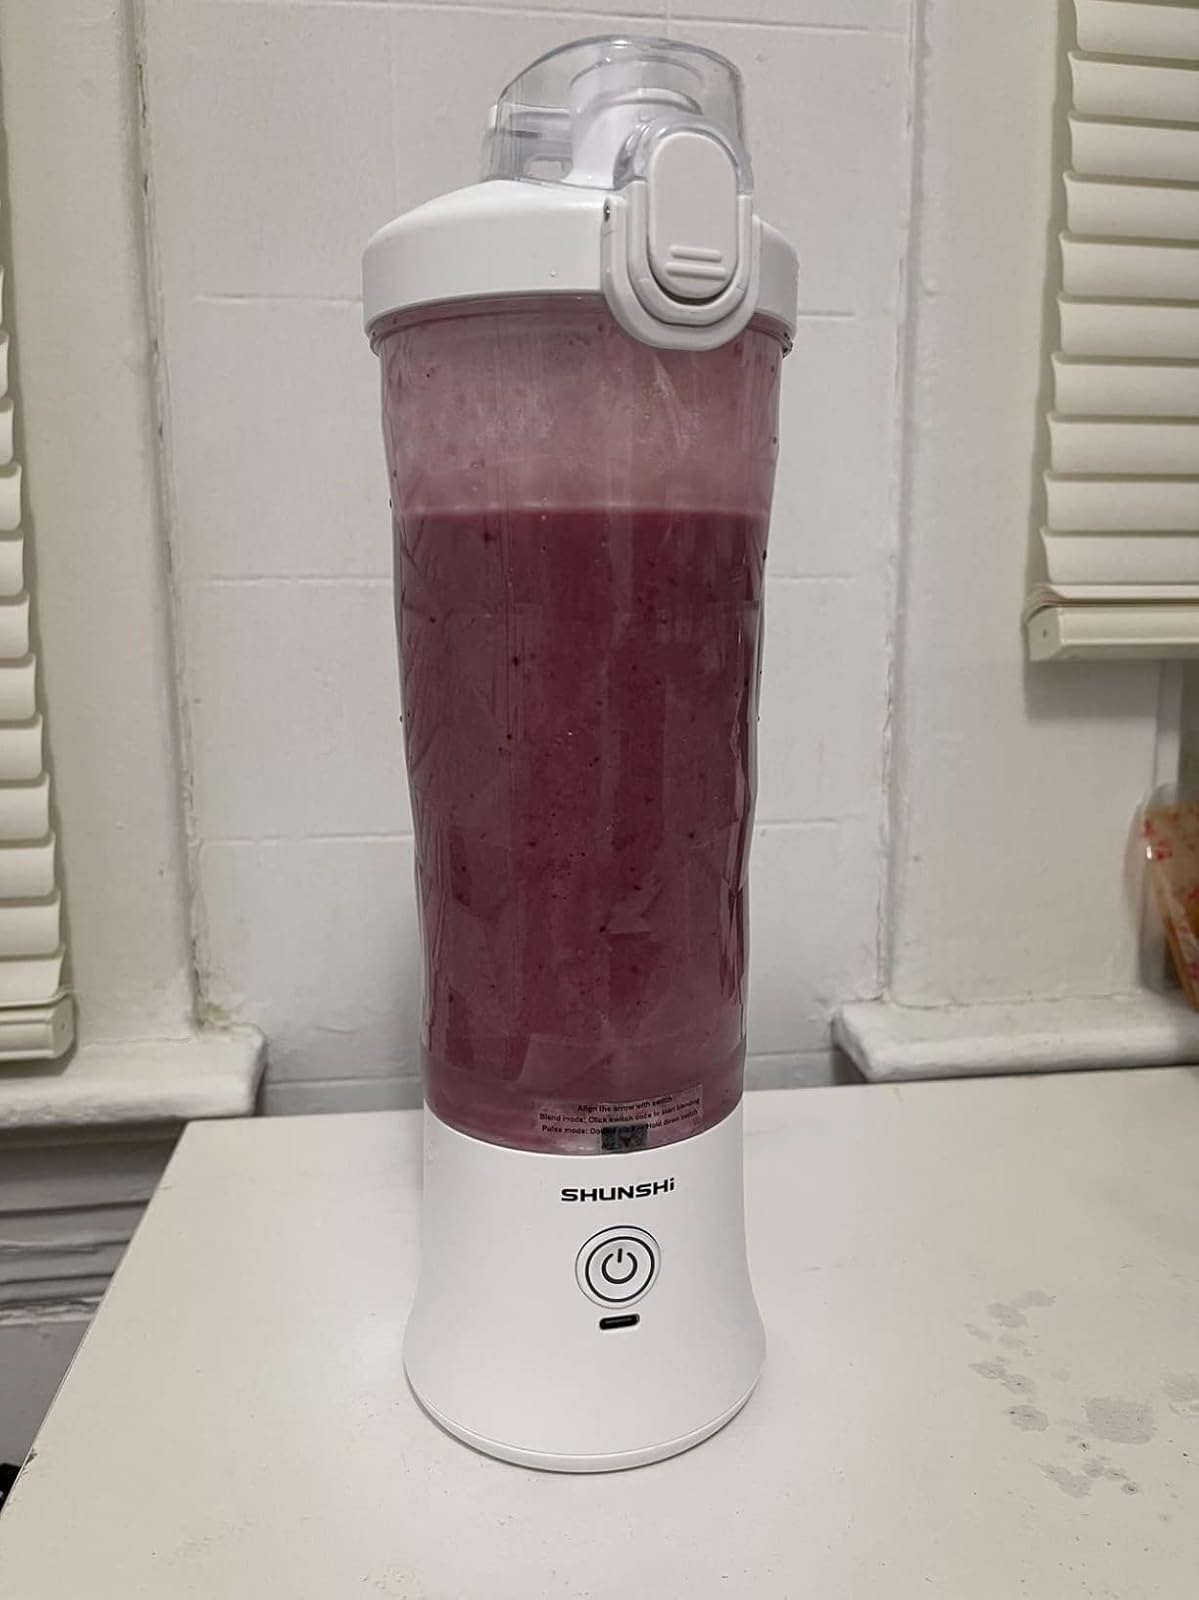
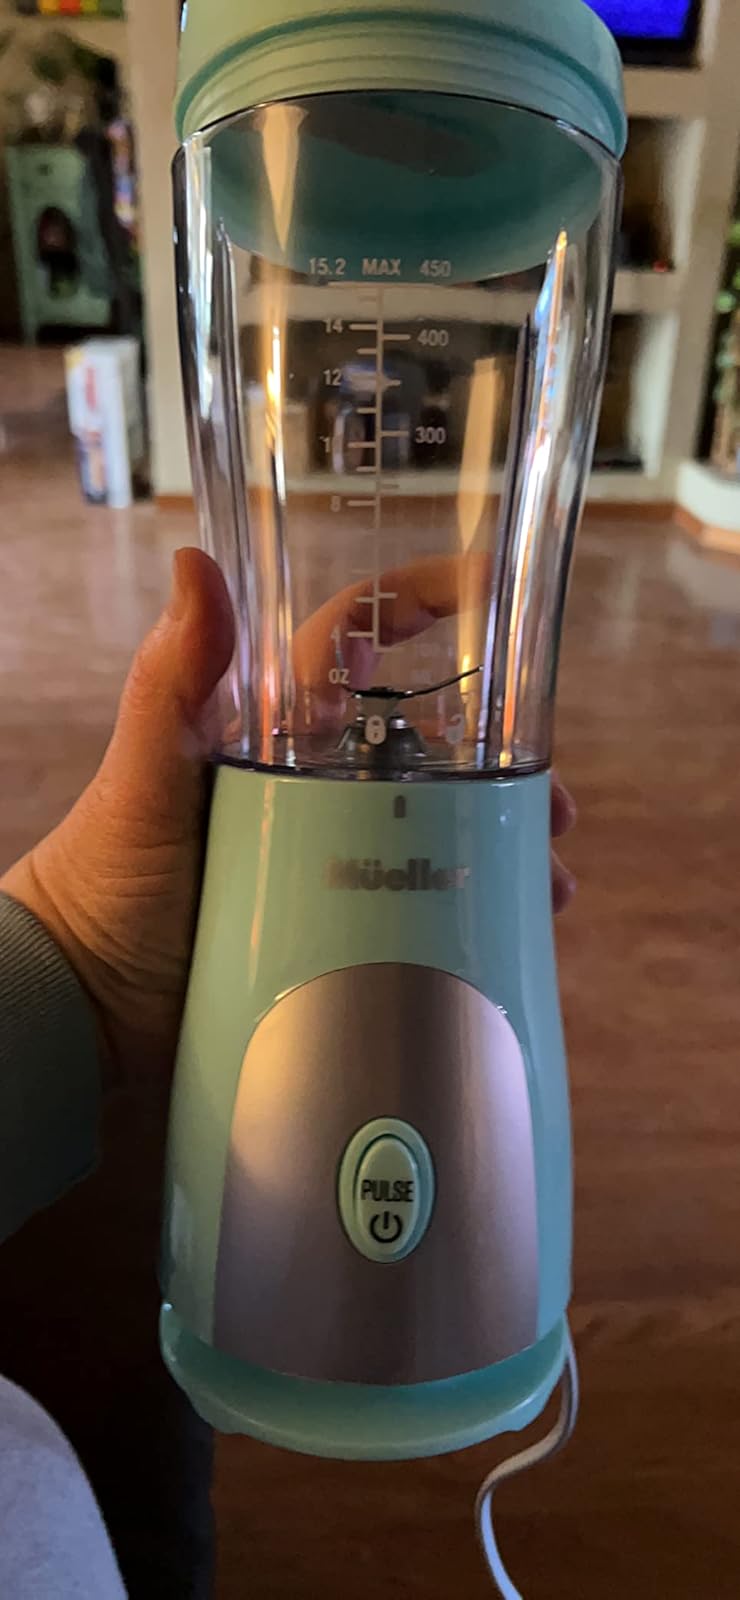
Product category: items_blender
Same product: no